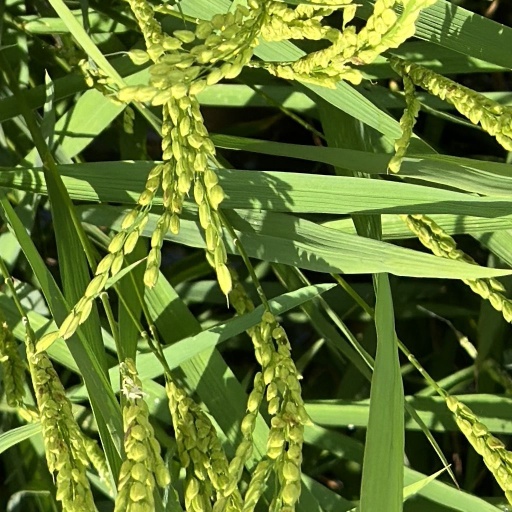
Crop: rice